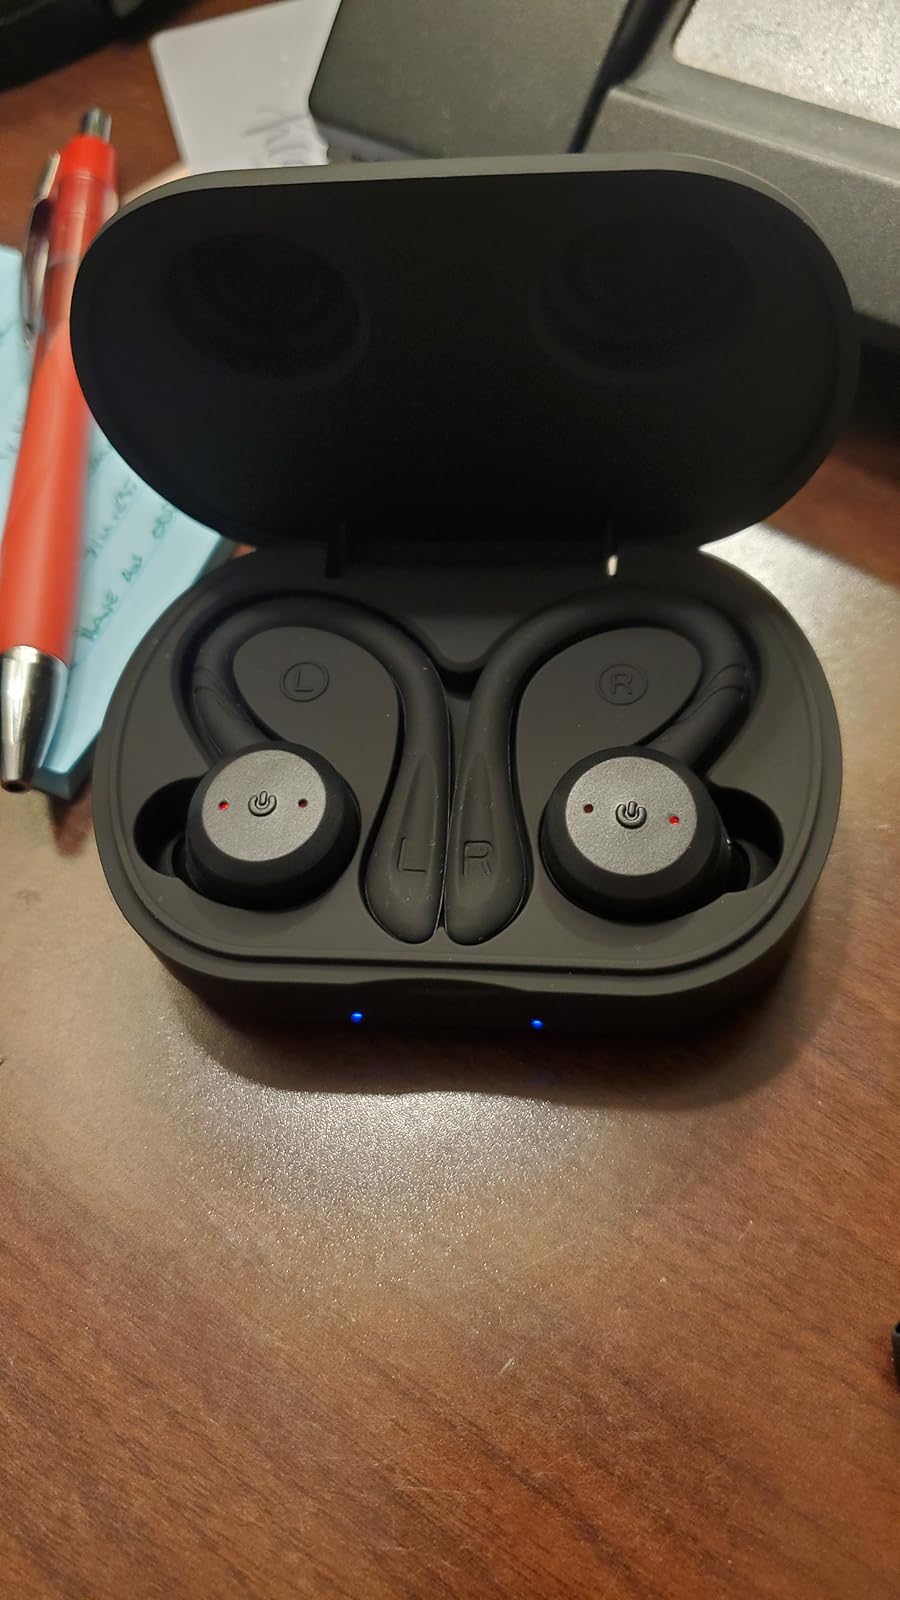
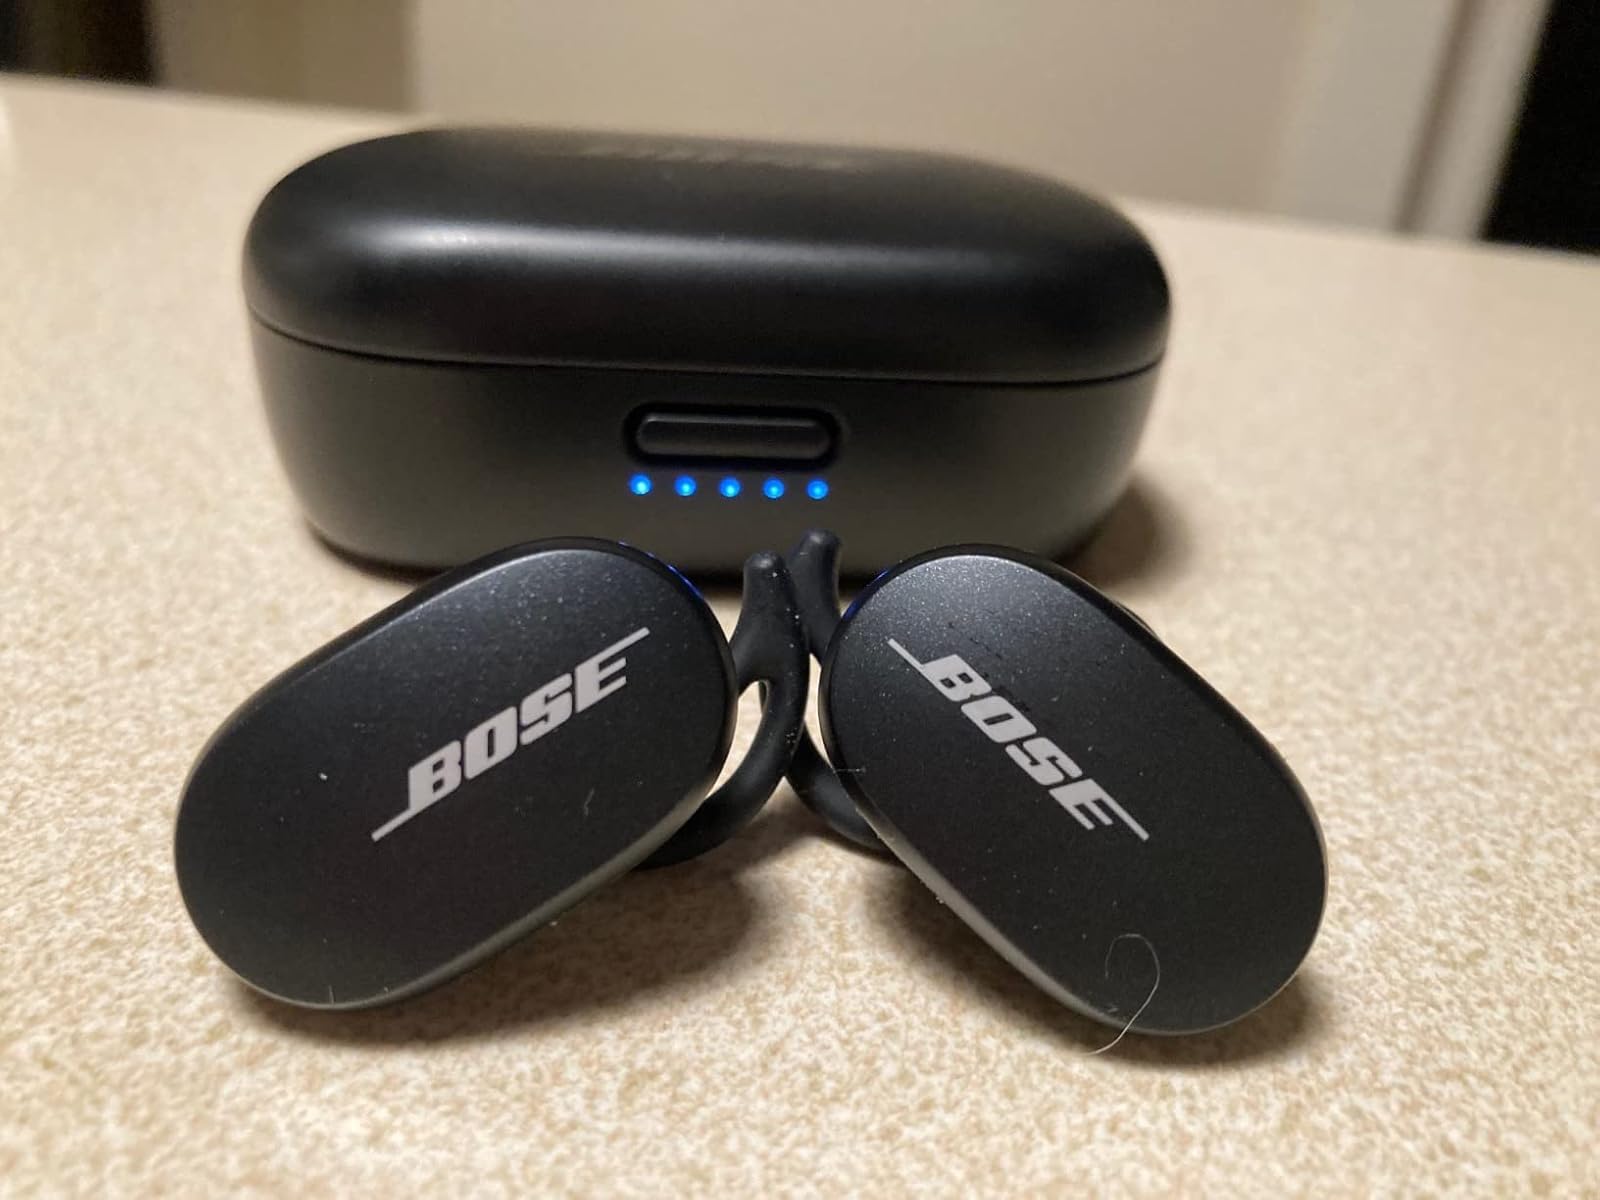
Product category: earbuds
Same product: no